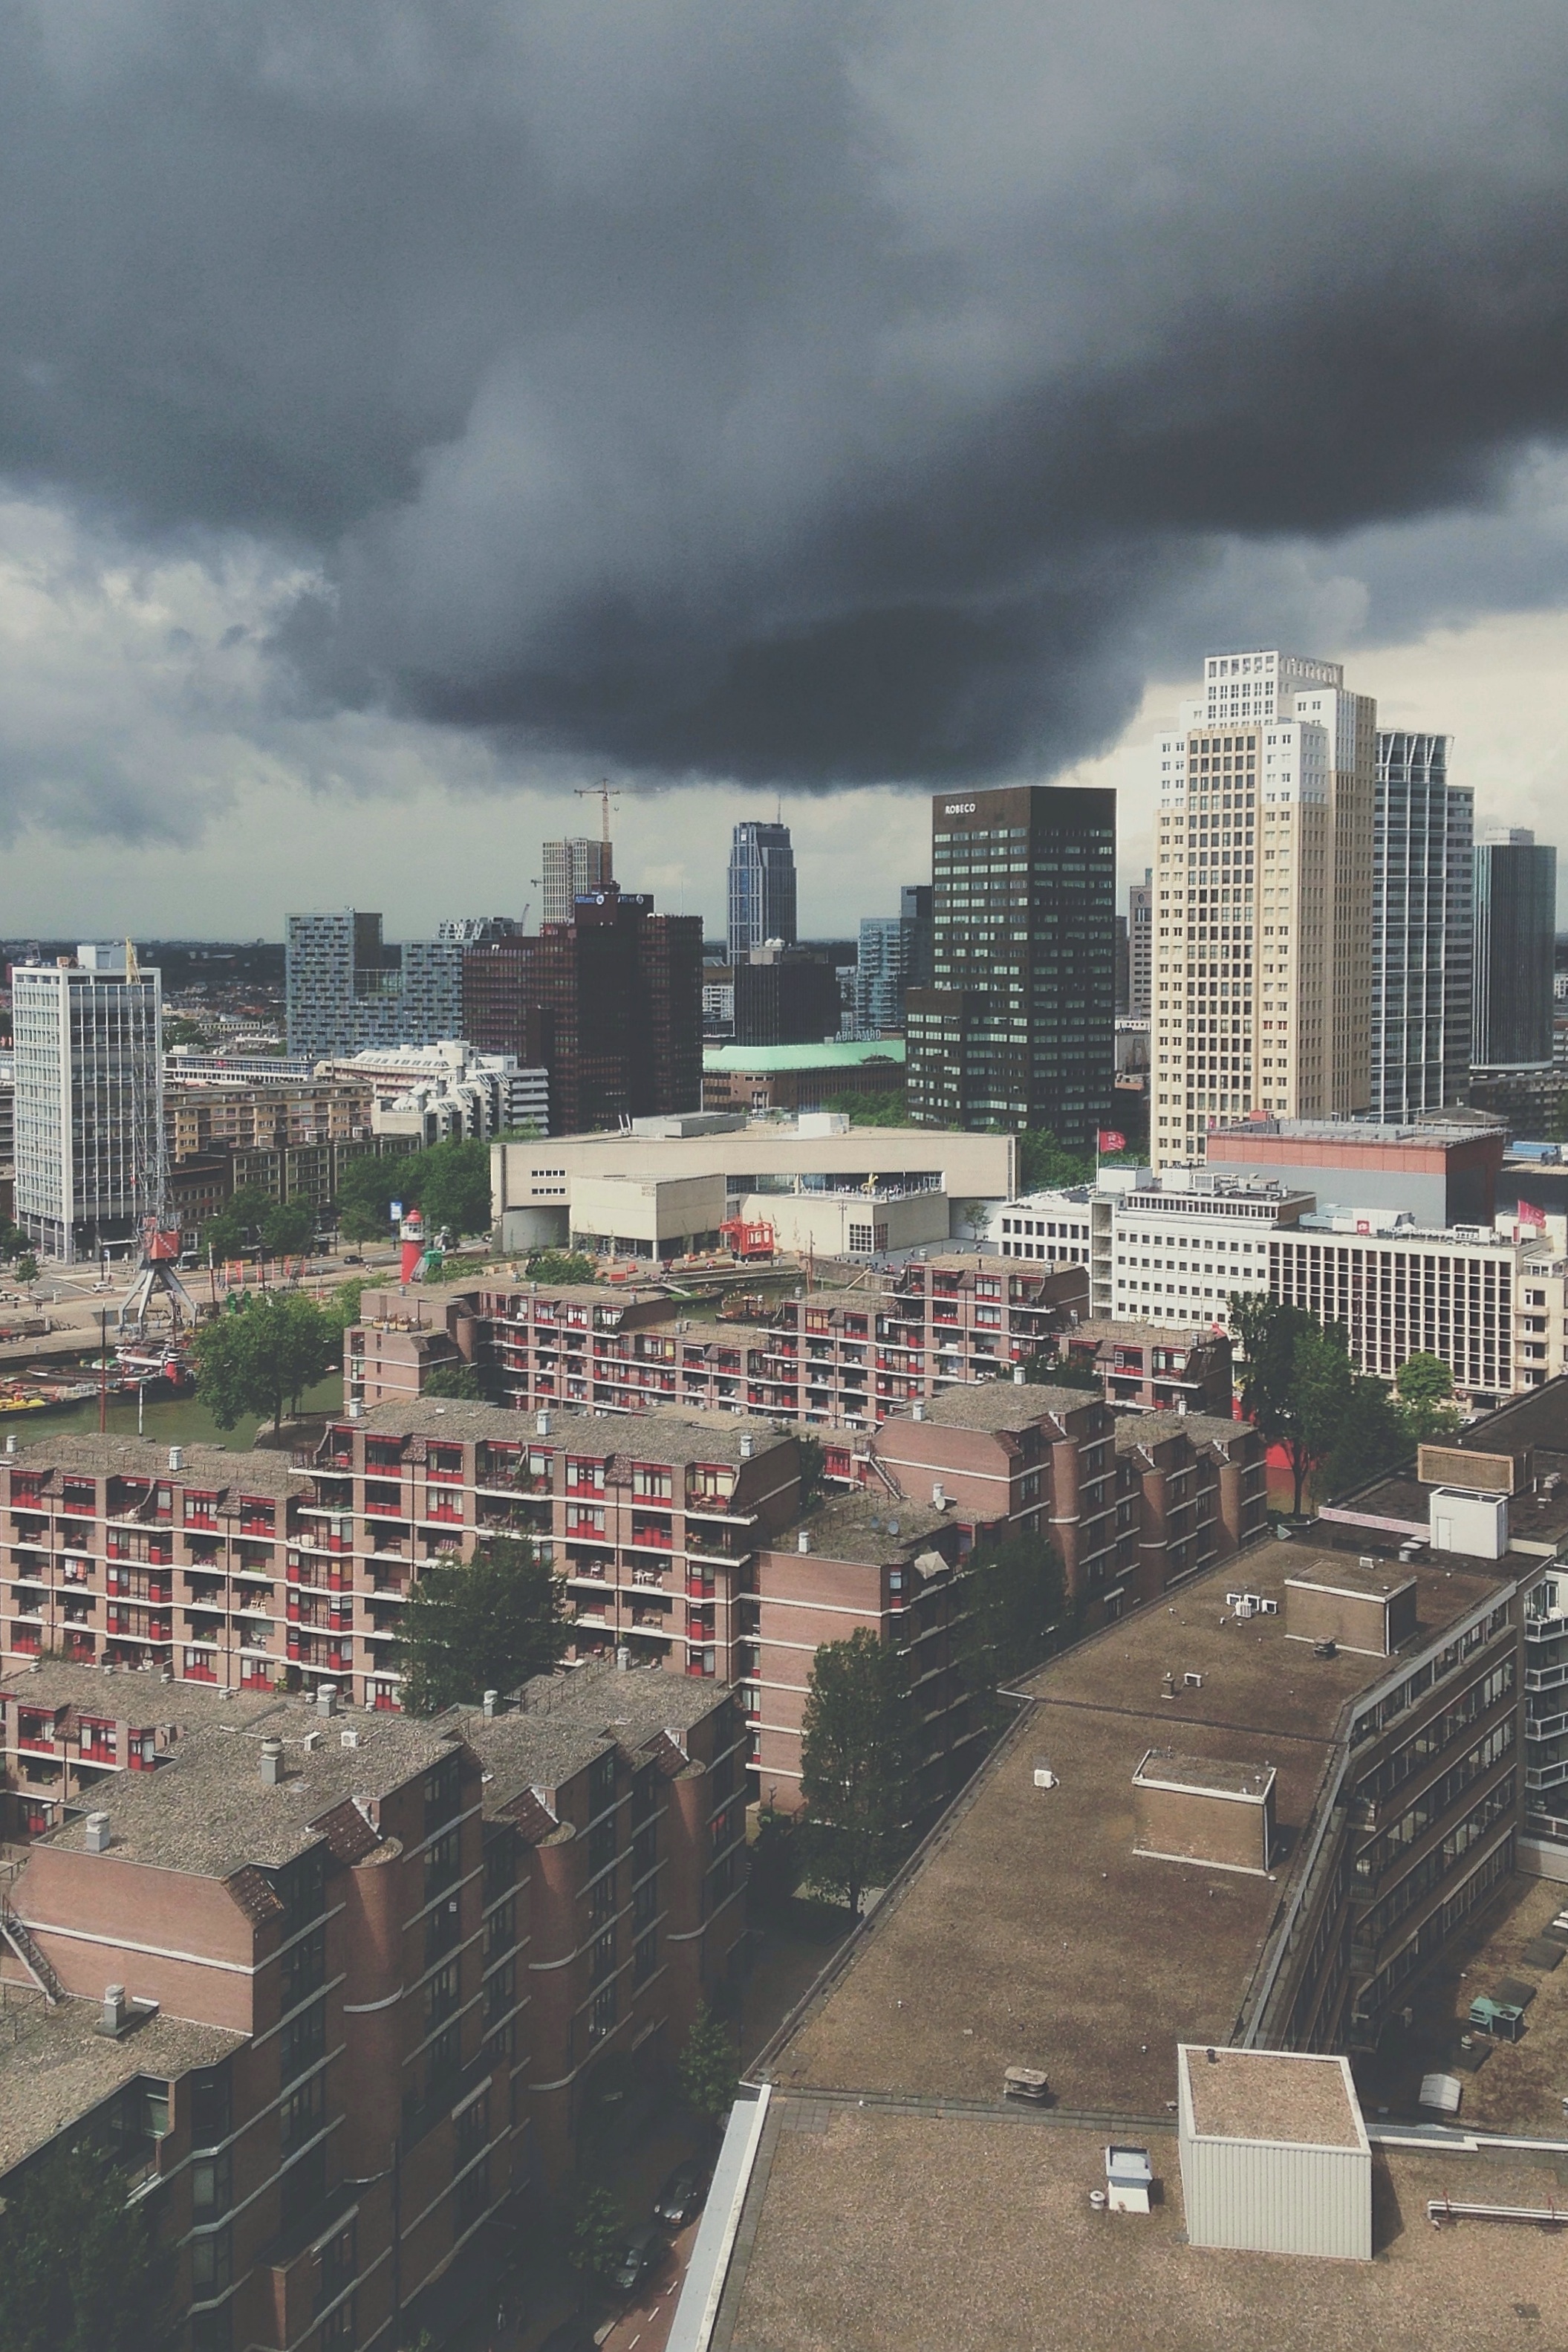
skyline, city, skyscraper, cityscape, downtown, suburb, tower, tower block, metropolis, neighbourhood, aerial photography, urban area, residential area, human settlement, metropolitan area